Philip Schuyler

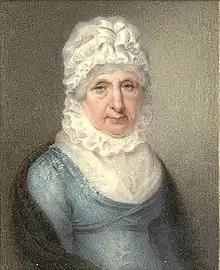
Schuyler's wife, Catherine Van Rensselaer, depicted in a portrait by Walter Robinson,

According to the Schuyler Family's Bible, on September 7, 1755, he married Catherine Van Rensselaer (1734–1803) at Albany. In the Bible entry, he was called "Philip Johannes Schuyler" and she was called "Catherina Van Rensselaer". She was the daughter of Johannes Van Rensselaer (1707/08–1783) and his first wife, Engeltje Livingston (1698–1746/47). Johannes was the grandson of Hendrick van Rensselaer (1667–1740). Engeltje was the daughter of Robert Livingston the Younger. Philip and Catherine had 15 children together, eight of whom survived to adulthood, including: